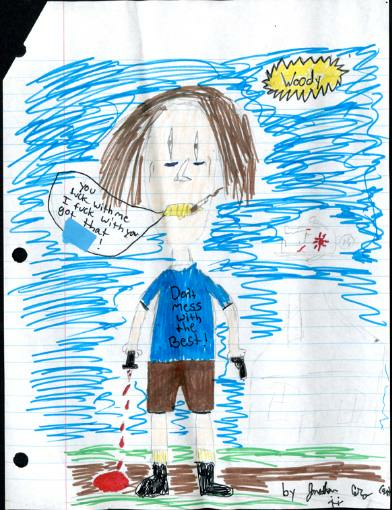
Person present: No